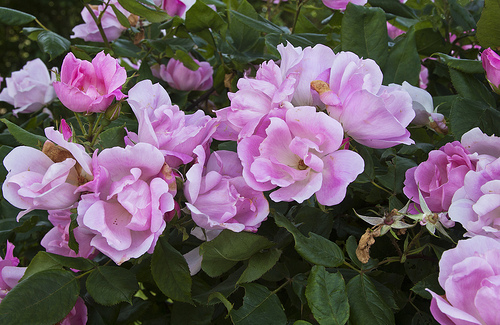
Flower: rose